Army Service Uniform

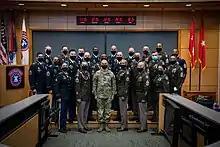
Attendees at a conference of Army recruiters wearing both the blue and green service uniforms

The 1899 "Army Uniform Regulations" provided for a cotton khaki uniform for field service, drawing on the experience of the Spanish–American War when both blue and khaki clothing had been worn. From 1902 to 1917, the army had three uniforms: a service uniform of olive drab wool cloth for use by soldiers in the field, a khaki cotton version used for hot weather, and a blue dress uniform used for ceremonies and off-post wear by enlisted men. The blue uniforms were dropped in 1917 prompted by the exigencies of World War I.